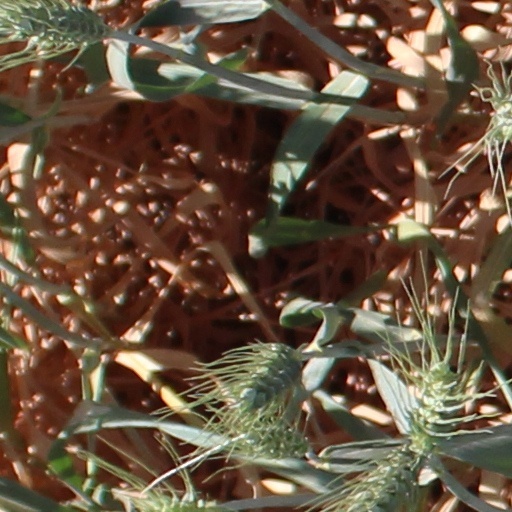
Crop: wheat